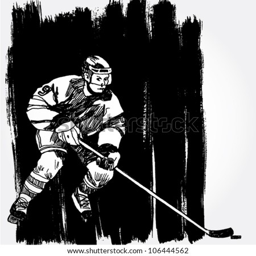
background with a hockey player